Pentax DA 12-24mm lens

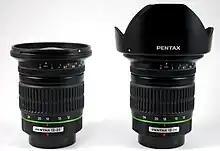

The smc PENTAX DA 12-24mm F4.0 ED AL (IF) is a wide angle zoom lens by Pentax for K mount.